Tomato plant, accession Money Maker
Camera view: vertical (180 deg); turntable rotation: 90 degrees
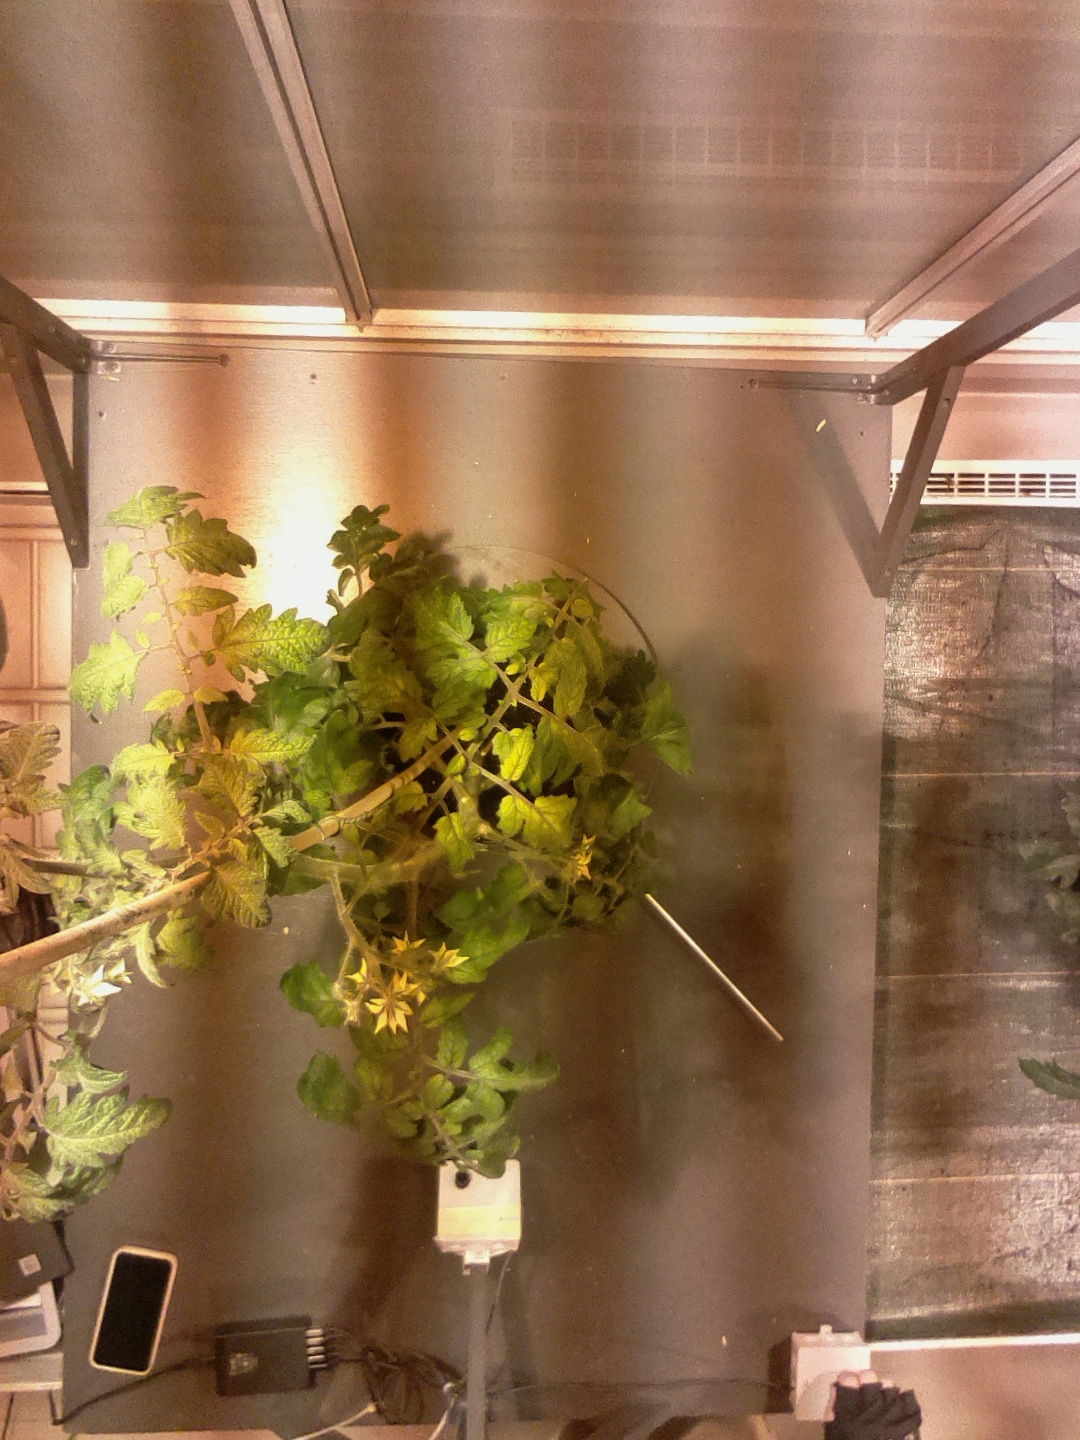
BBCH growth stage 70: Fruits at the main stem or branches visibles